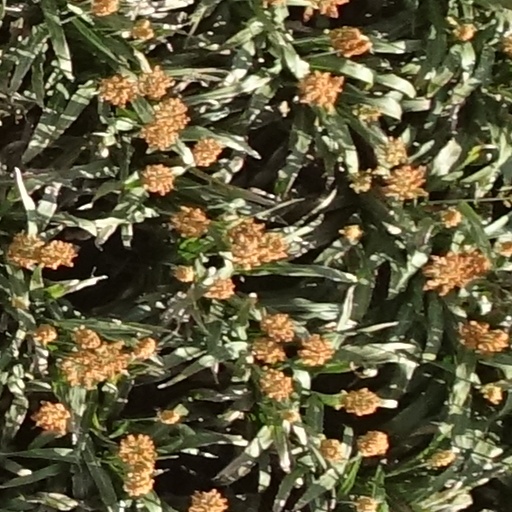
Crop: sorghum